Battle of Piva Forks

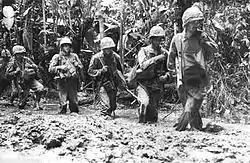
Marines from the 3rd Battalion, 3rd Marines advance through the mud

Geiger's expansion of the beachhead to Inland Defense Line "Easy" began at 07:30 on 21 November, with the gradual widening of the perimeter allowing the 21st Marine Regiment, under the command of Colonel Evans O. Ames, to set up positions between the 3rd Marine Regiment and the 9th Marine Regiment. The 1st Battalion and 3rd Battalion of the 21st Marine Regiment led the way, crossed the Piva River without difficulty and by early afternoon had reached the designated defense line. On the extreme left flank, a reinforced platoon was attacked by a strong Japanese patrol. The platoon was able to repulse the attack with heavy losses to the enemy; documents discovered on a dead Japanese officer provided the Marines with details about the state of Japanese defenses ahead of them.